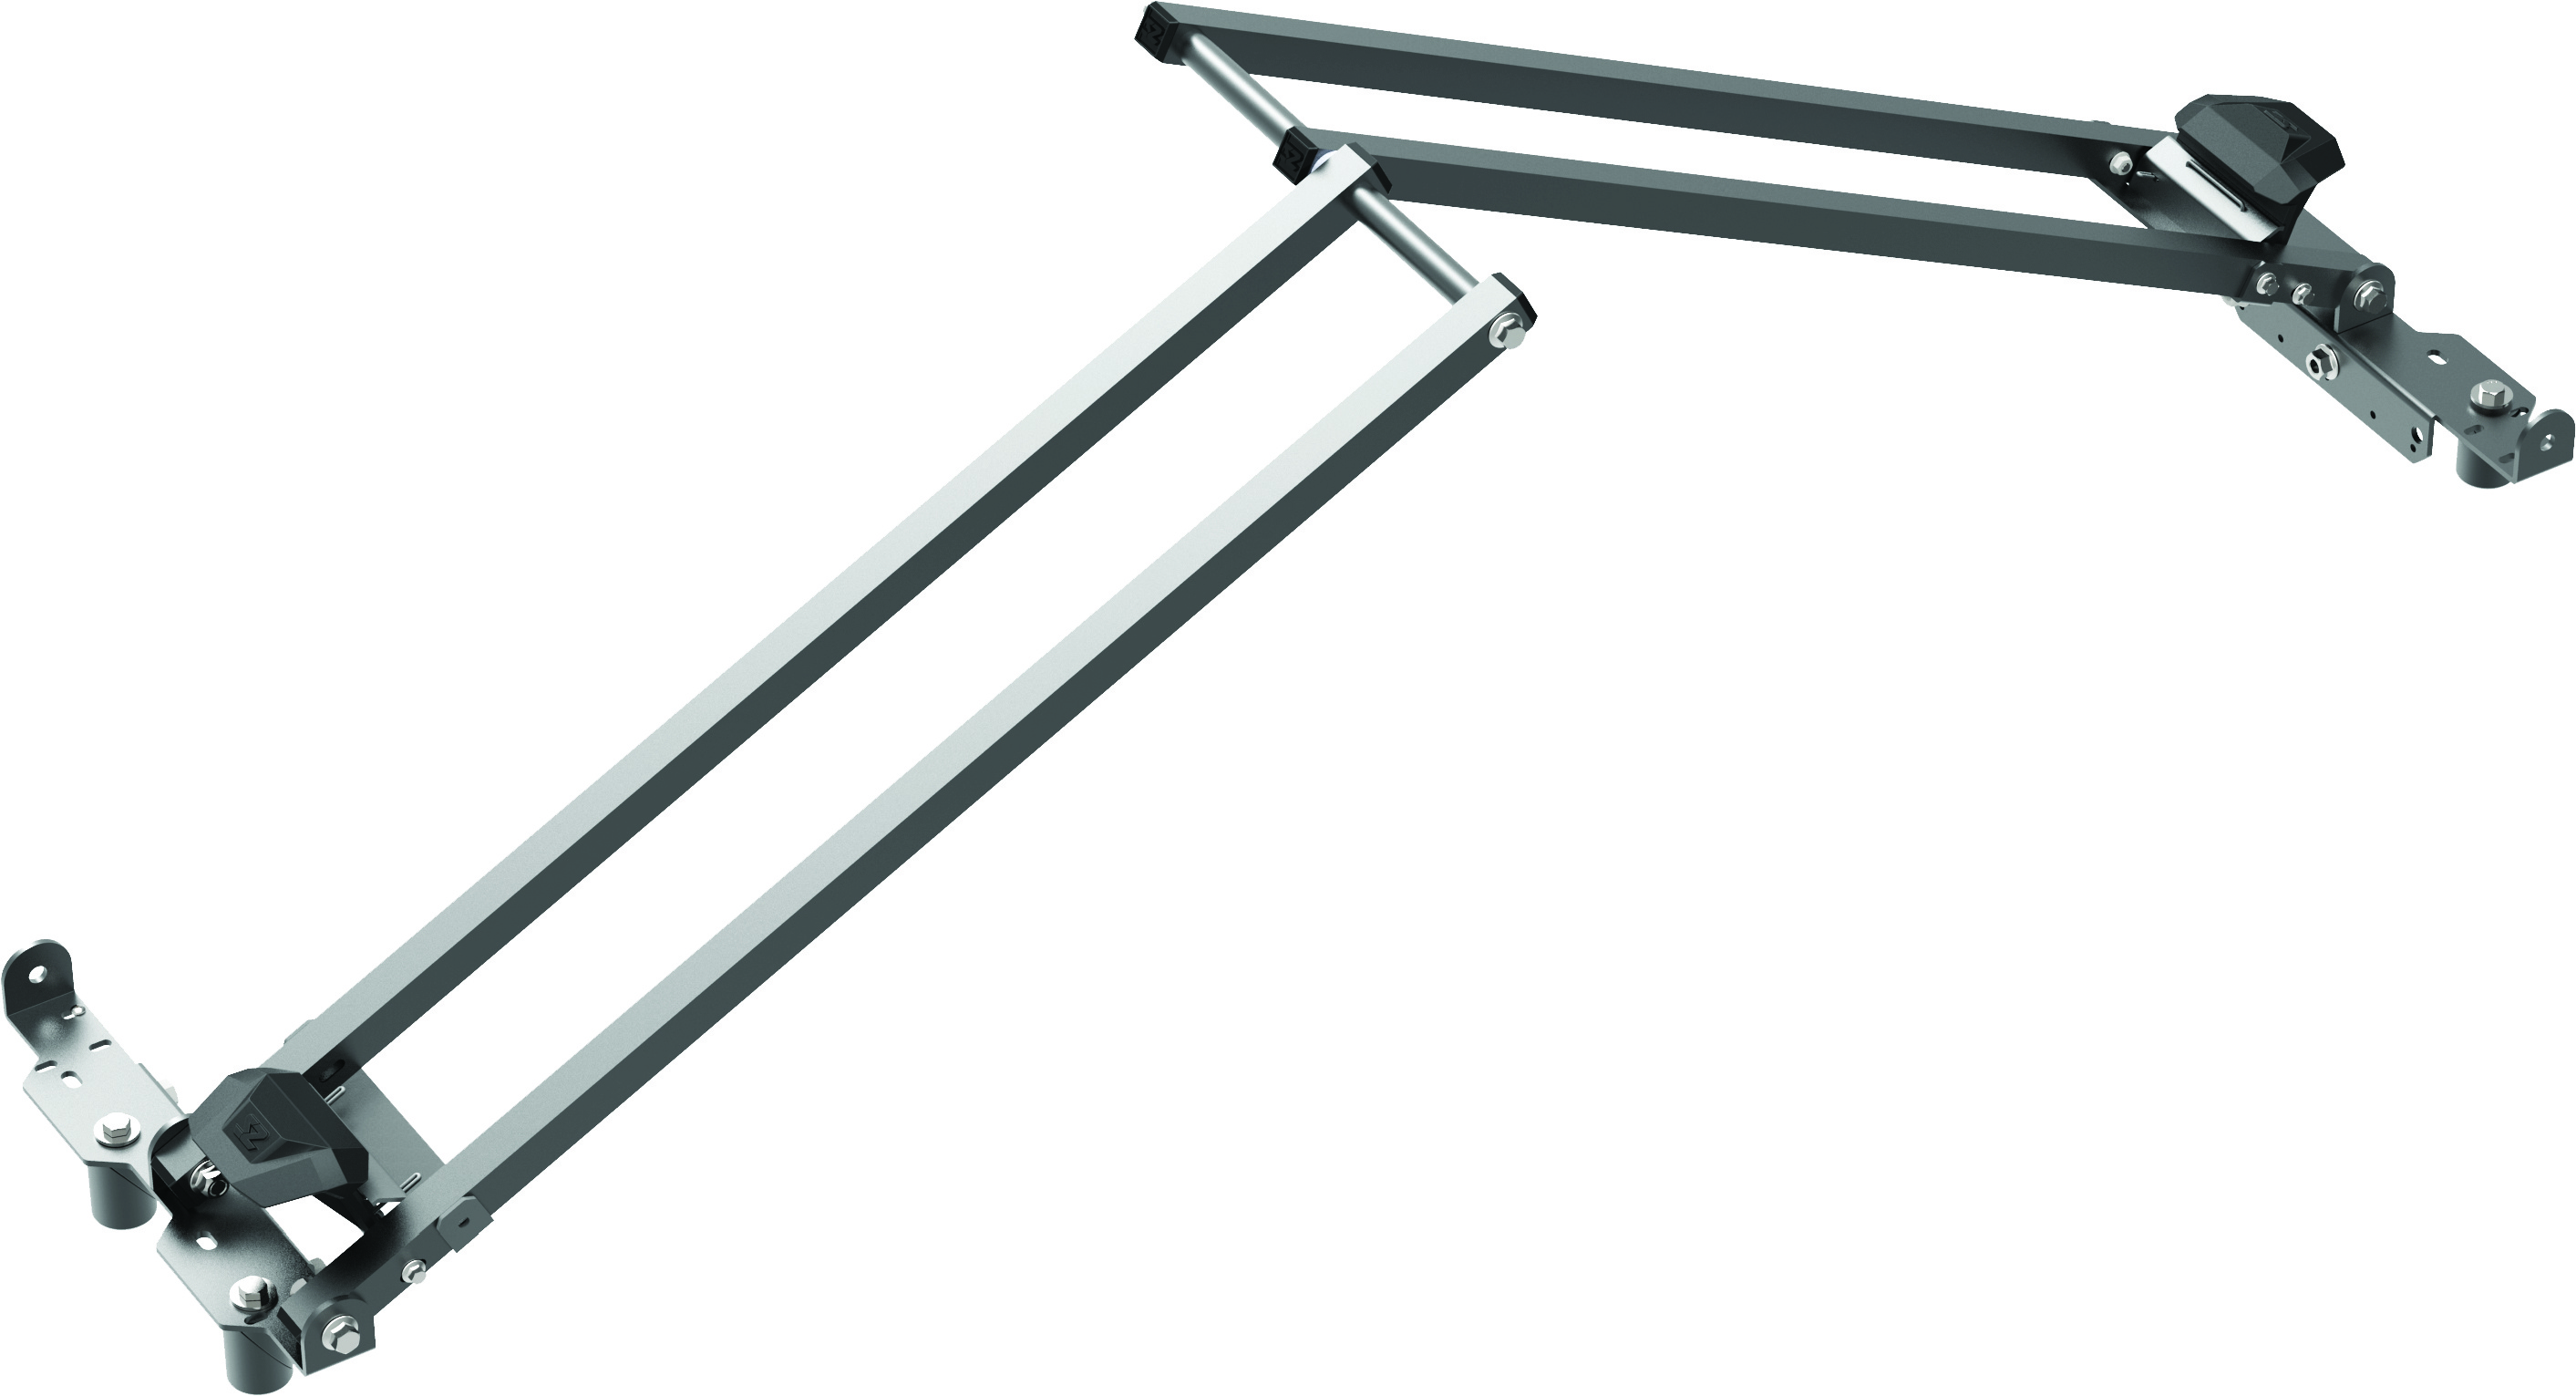
Seizmik Armory X Rack 55 58
Features: Rack holds up to 2 gun cases Rack positions gun cases up clearing room for cargo Heavy Gauge Steel frame holds gun cases steady under tough conditions Spring loaded binding for quick and secure case load and release
Brand: Seizmik
Category: Vehicles & Parts > Vehicle Parts & Accessories > Vehicle Storage & Cargo > Motor Vehicle Carrying Racks > Vehicle Gun Racks